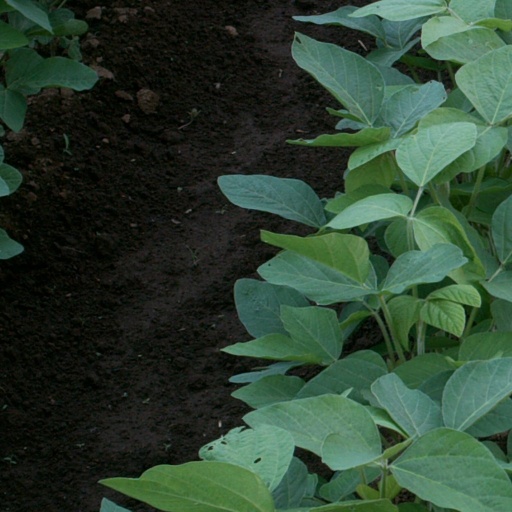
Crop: soybean